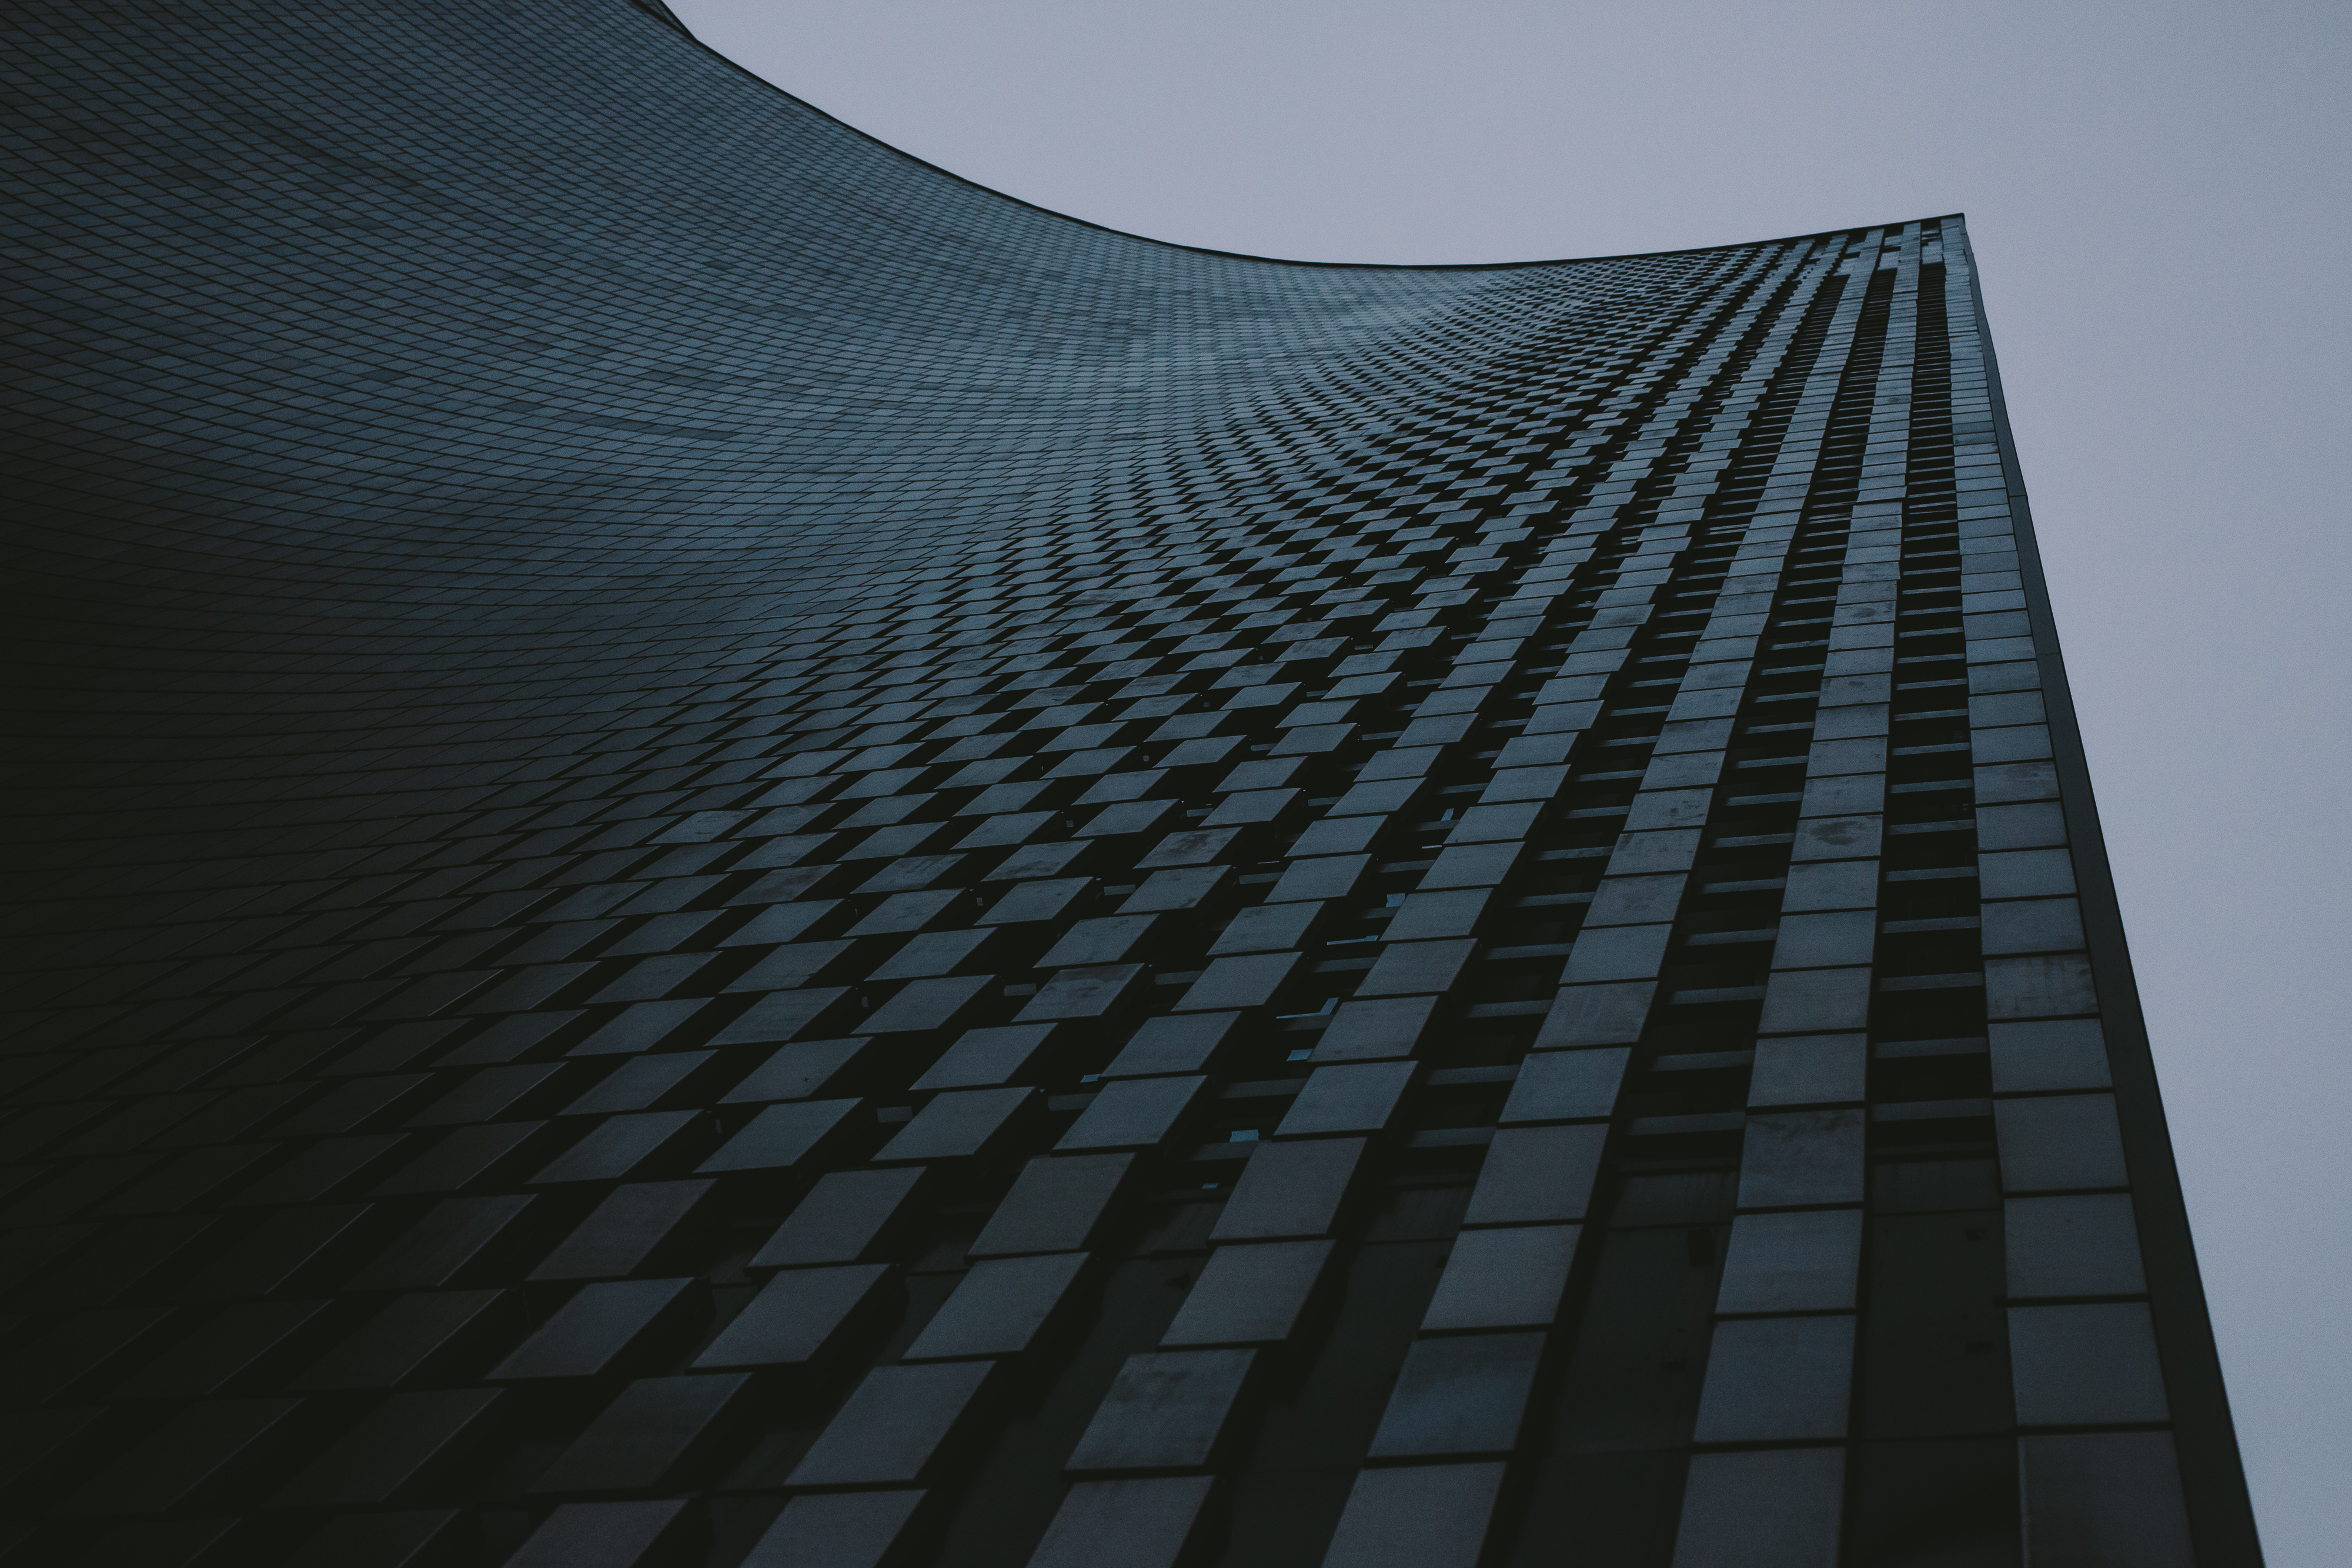
architecture, texture, building, skyscraper, line, reflection, facade, exterior, monochrome, tower block, symmetry, shape, daylighting